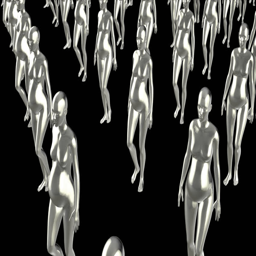
a crowd of pregnant women go ahead , loop , animation , channel